Prairie View A&M Panthers football

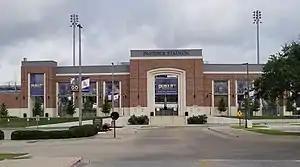
Visitor side of Panther Stadium

Prairie View A&M has won 11 conference championships, all in the Southwestern Athletic Conference (SWAC). Nine were won outright and two shared.